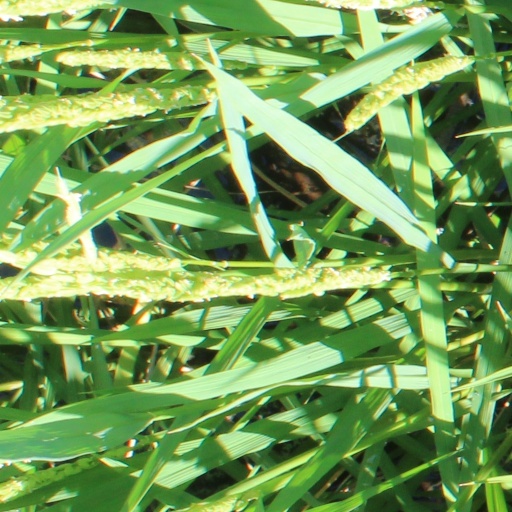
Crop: rice